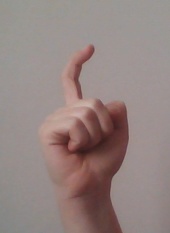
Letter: ra